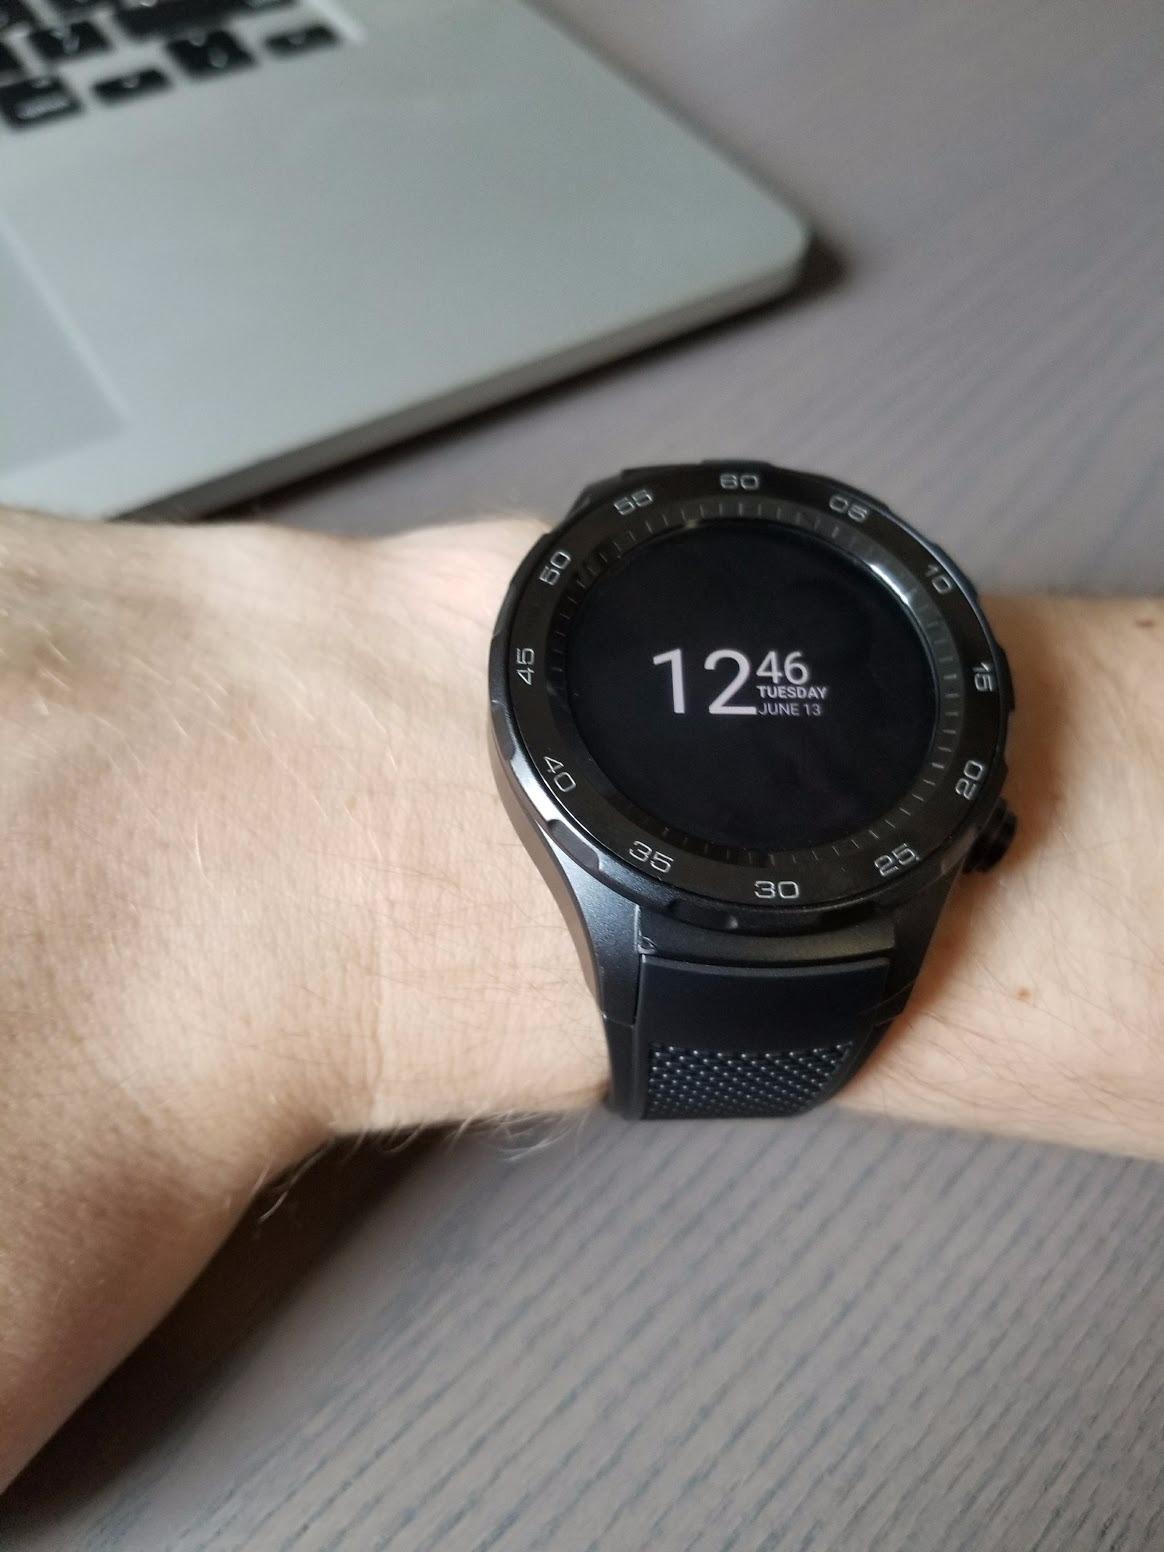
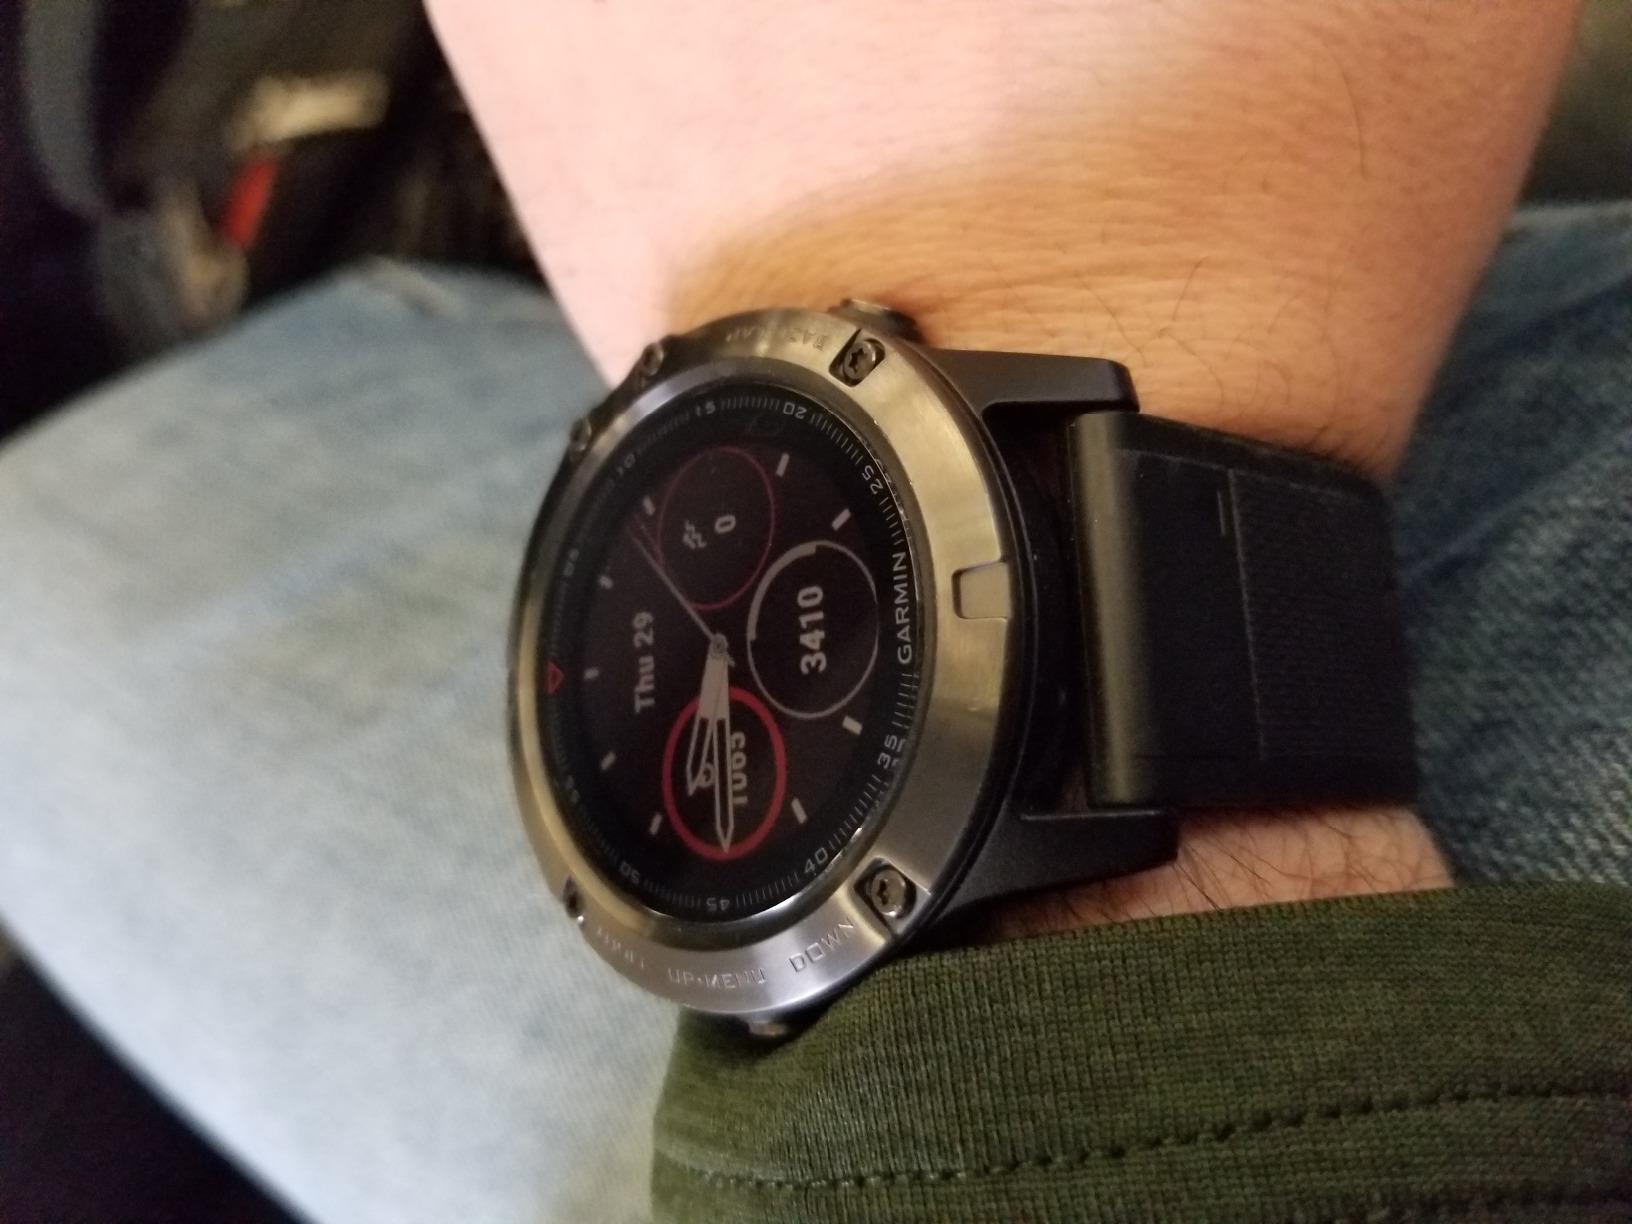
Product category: smartwatch
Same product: no